Birmingham Baths Committee

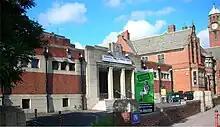
Sparkhill baths

Harborne acted after hearing about the residents of Kings Heath and in 1911, the committee also bought a plot of land in Lordswood Road. The baths were almost identical to that of the Kings Heath baths and offered exactly the same usages. Designed by architects Crouch, Butler and Savage, it opened on 13 December 1923.